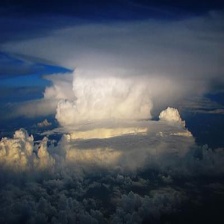
Cloud type: Cumulonimbus